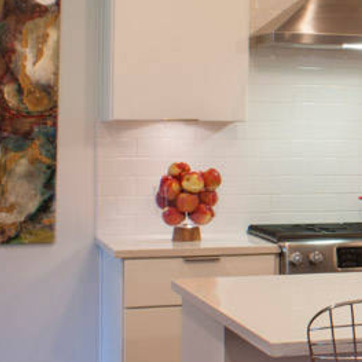
Material: food